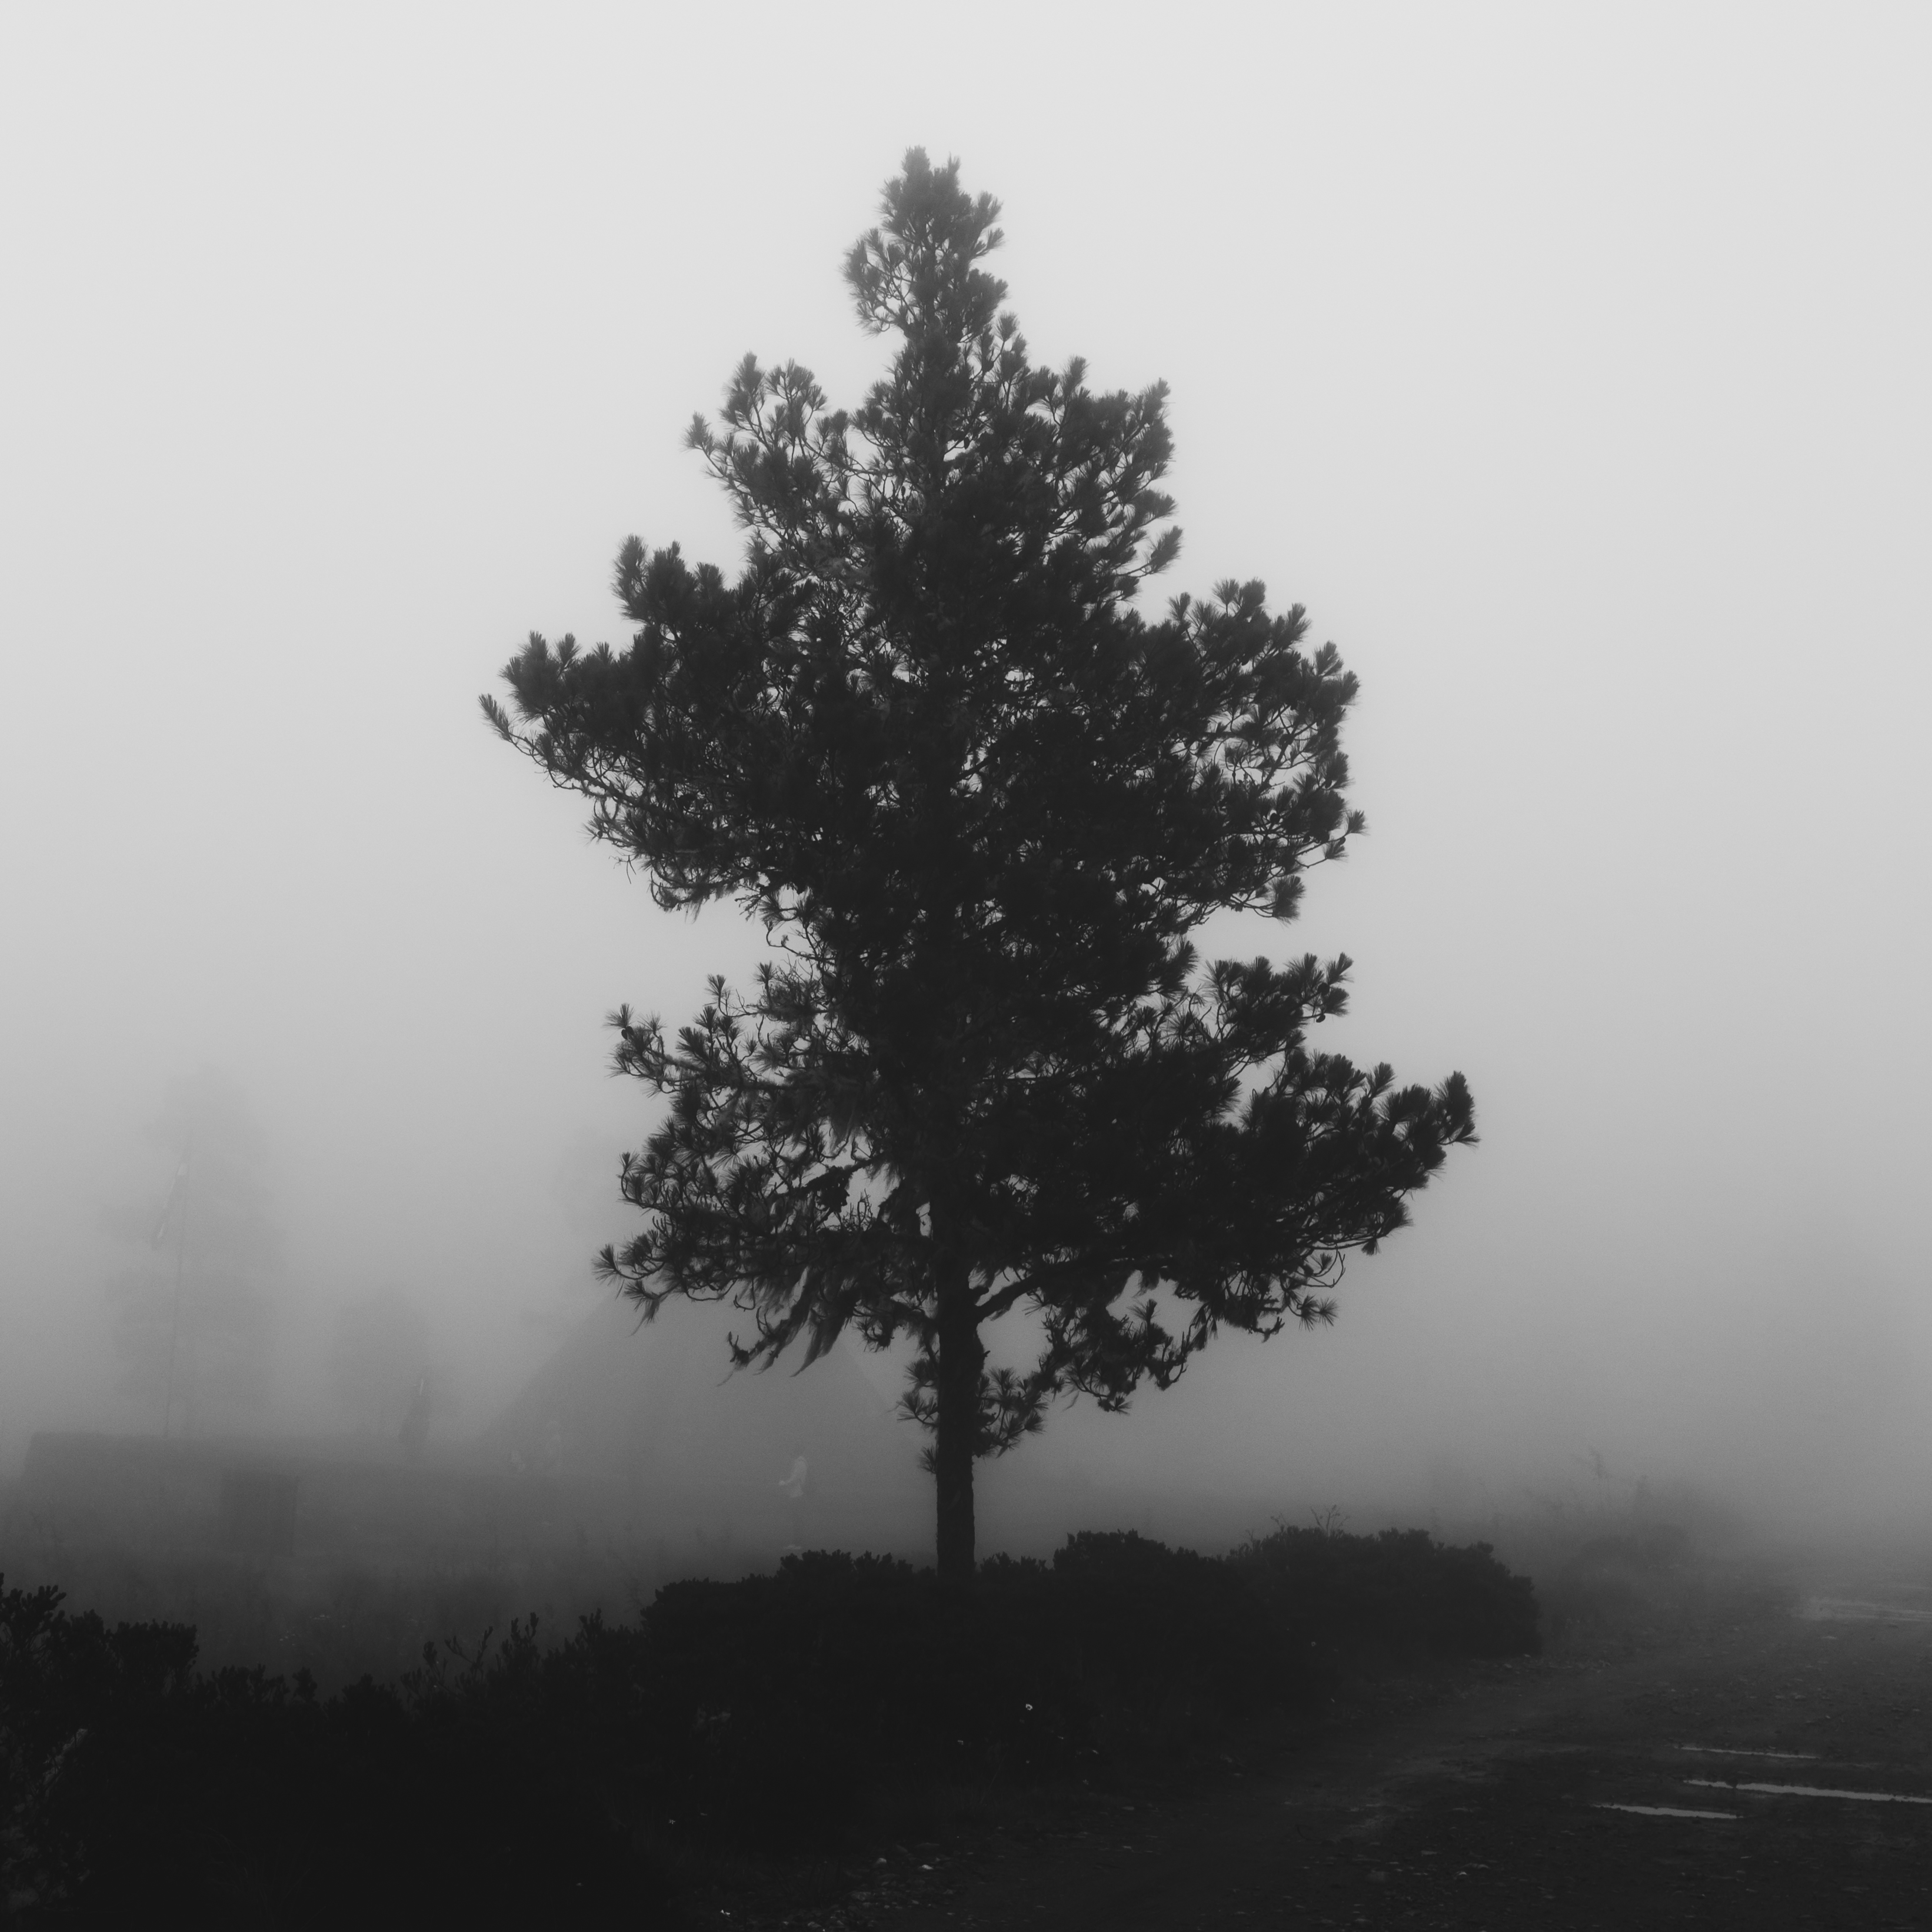
tree, fog, black and white, mist, sky, monochrome photography, woody plant, atmosphere, morning, photography, monochrome, haze, branch, trident, sunlight, dawn, cloud, computer wallpaper, stock photography, fir, pine family, landscape, forest, evening, drizzle